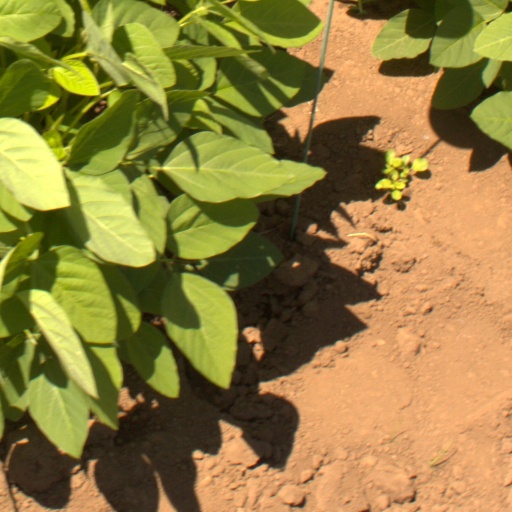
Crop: soybean